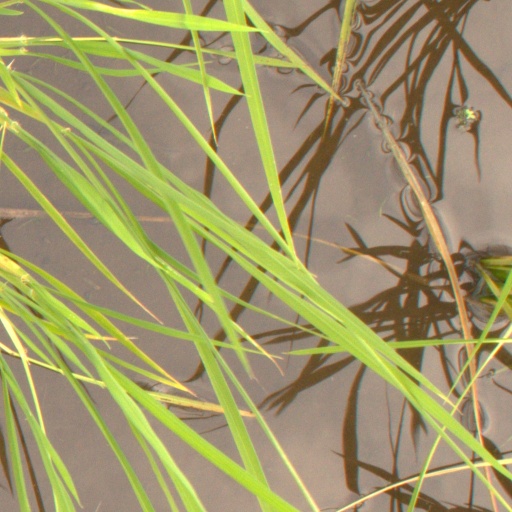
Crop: rice